Bar-lès-Buzancy

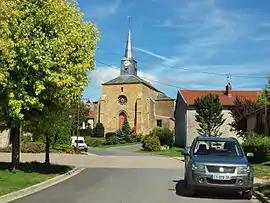
The village centre and church

Bar-lès-Buzancy (literally "Bar near Buzancy") is a commune in the Ardennes department and Grand Est region of north-eastern France.